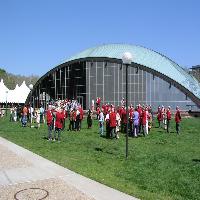
Weather: sun or clear